Kodava people

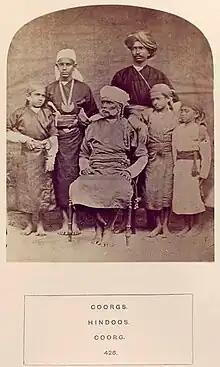
Kodava clansmen at home, 1875, by J. Forbes Watson (from NY public library)

The words Kodava (the indigenous people, language and culture) and "Kodagu" (the land) come from the same root word 'Koda' which means "Mist" But some claim it means 'hills', others say it means 'west' but both relate to the Western Ghats' location. Kodagu is called "Kodava Naad" in the native Kodava language. The word "Kodavas" was anglicized to "Coorgs" by the British Raj. For centuries, the Kodavas have lived in Kodagu cultivating paddy fields, maintaining cattle herds and coffee plantations, and carrying arms during war.